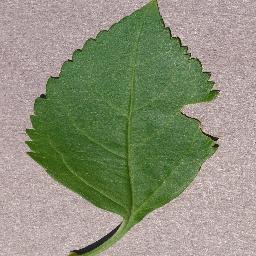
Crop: cherry
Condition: (including_sour)_healthy